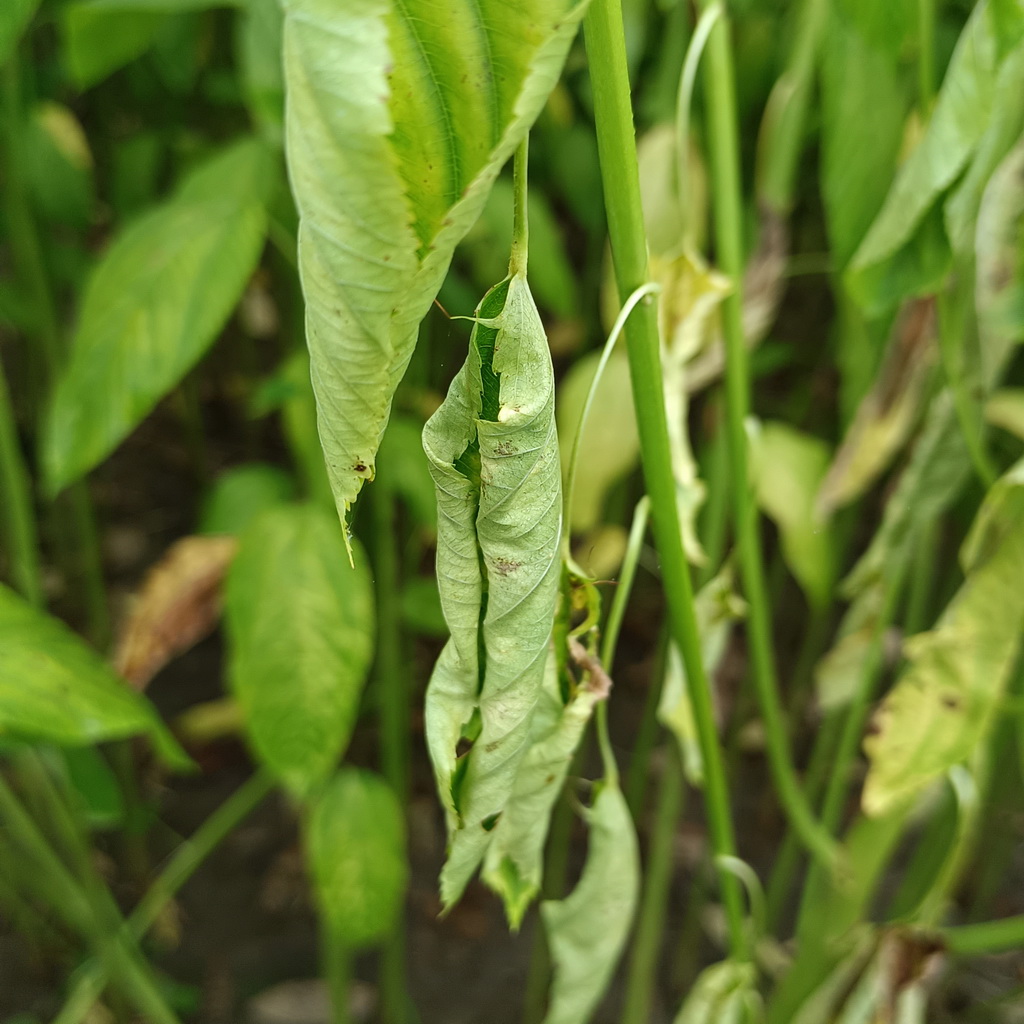
Label: Dieback